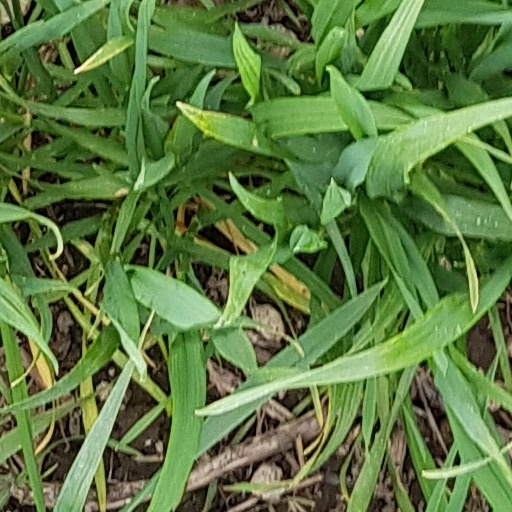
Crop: wheat